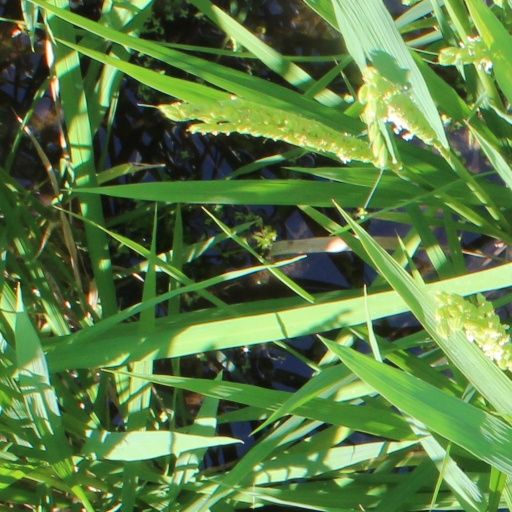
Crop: rice